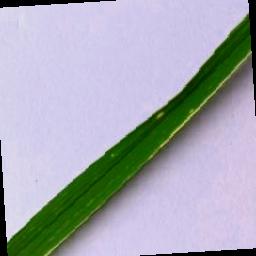
Label: Rice___Leaf_Blast